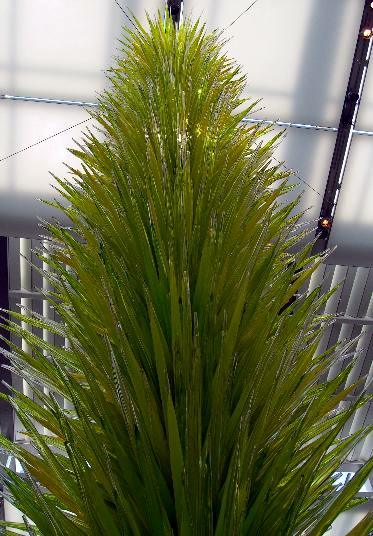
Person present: No